Yoshio Fukui

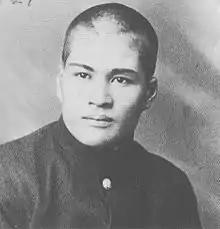

was an officer and ace fighter pilot in the Imperial Japanese Navy (IJN) during the Second Sino-Japanese War and the Pacific theater of World War II. In aerial combat over China and the Pacific, he was officially credited with destroying 11 enemy aircraft with four probables. Fukui survived World War II.